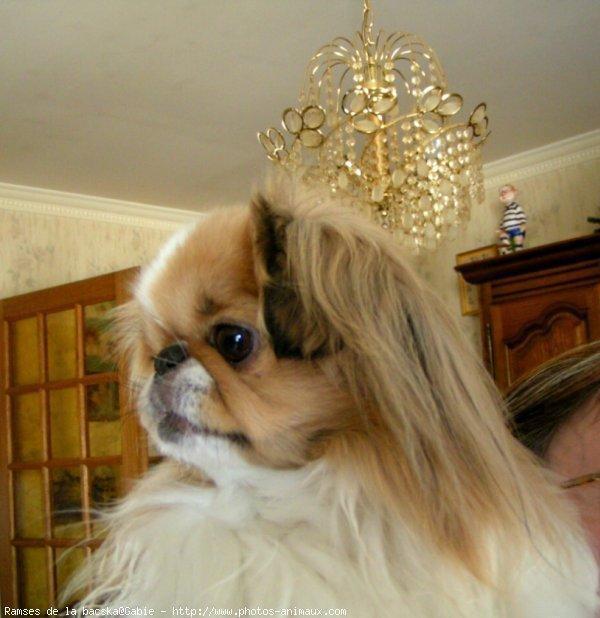
Japanese_spaniel